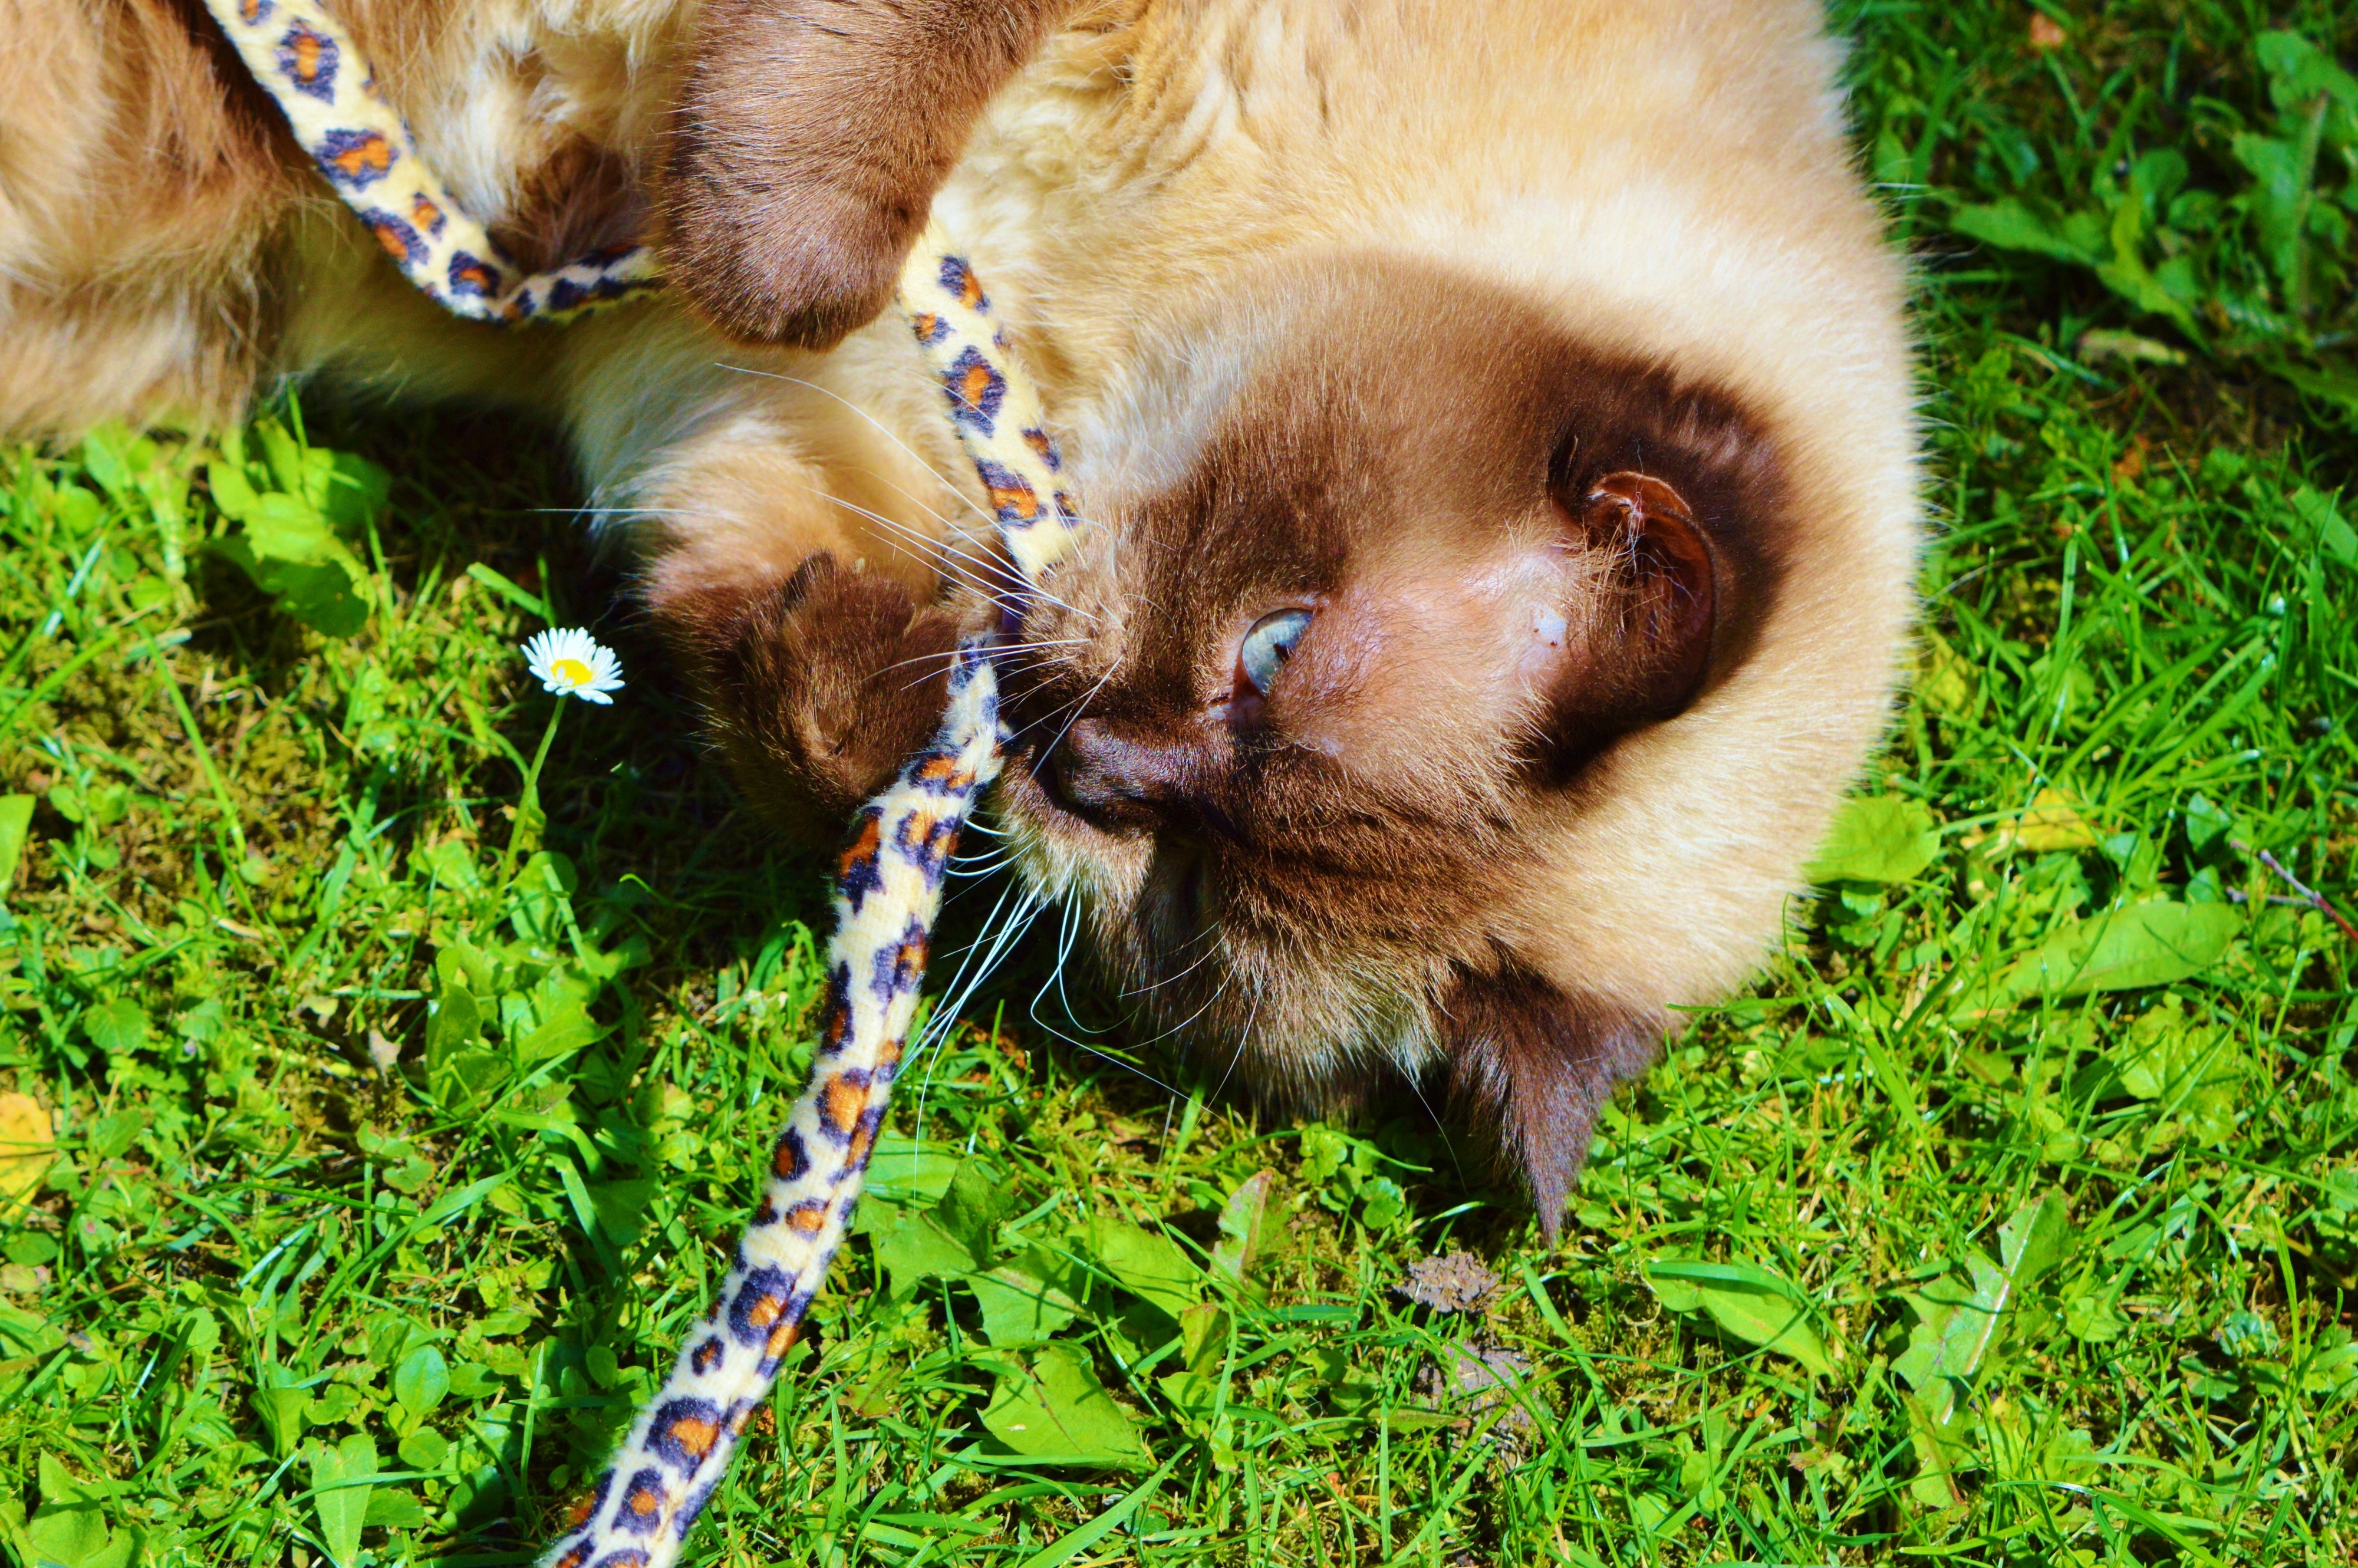
play, sweet, puppy, cute, wildlife, fur, cat, brown, mammal, fauna, blue eye, thoroughbred, beige, vertebrate, mieze, dear, british shorthair, dog breed group